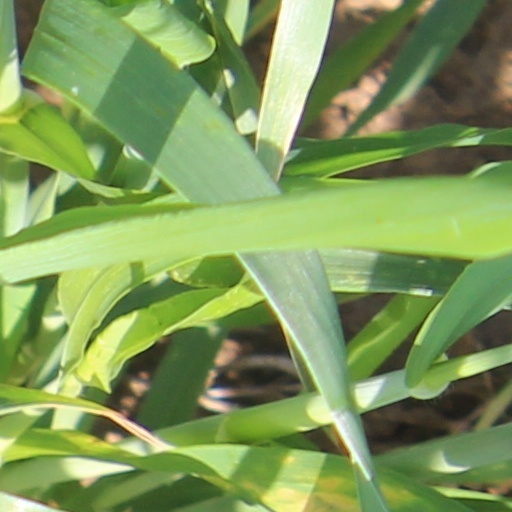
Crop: wheat